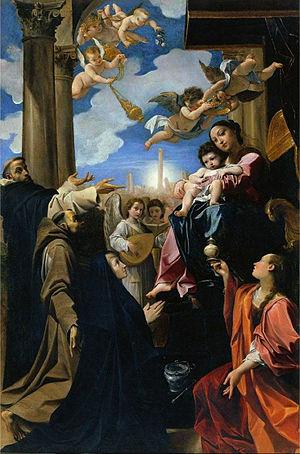
Lodovico Carracci ou Ludovico, né le 21 avril 1555 à Bologne et mort dans la même ville le 13 novembre 1619, est un peintre italien pré-baroque de l'école bolonaise, ainsi qu'un graveur et imprimeur qui restera dans sa ville natale tout au long de sa carrière.